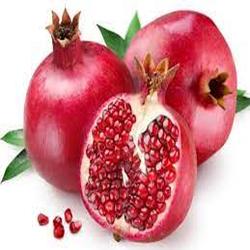
Label: Pomegranate